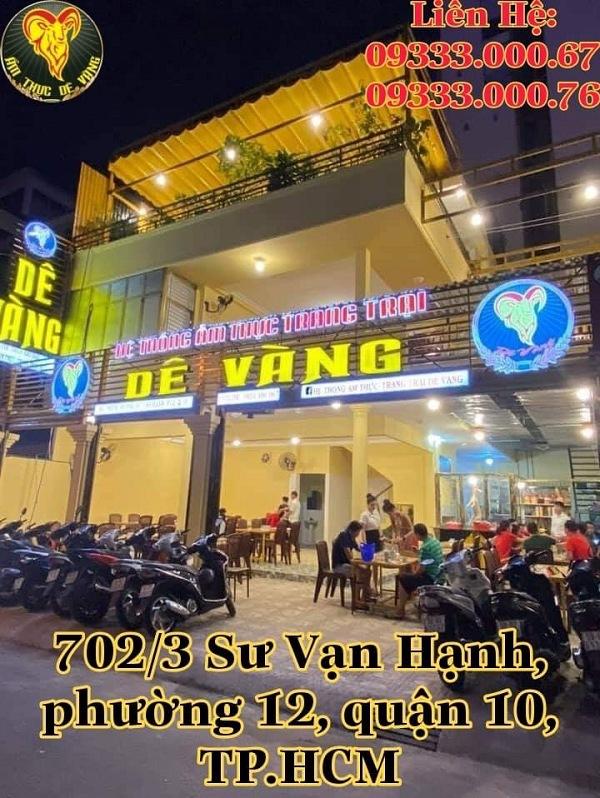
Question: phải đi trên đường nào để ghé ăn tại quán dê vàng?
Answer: đường sư vạn hạnh